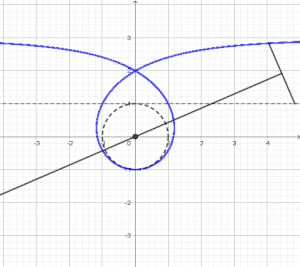
Construction d'une demi-branche d'épi ρsin(θ/3)=1 à l'aide d'un système d'un T pivotant autour de O et glissant sur la droite d'équation y=1
En géométrie plane, un épi est une courbe plane dont l'équation polaire est de la forme :